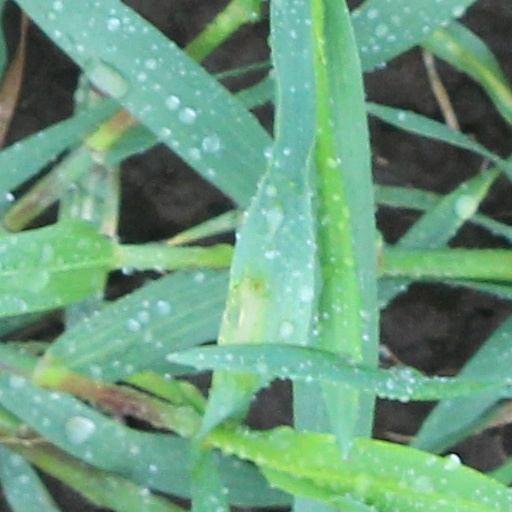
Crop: wheat